Conservative Judaism

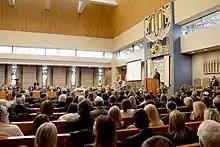
Memorial service of B'nai Israel Congregation (Rockville, Maryland)

The Conservative treatment of "Halakha" is defined by several features, though the entire range of its "Halakhic" discourse cannot be sharply distinguished from either the Traditional or Orthodox one. Rabbi David Golinkin, who attempted to classify its parameters, stressed that quite often rulings merely reiterate conclusions reached in older sources or even Orthodox ones. For example, in the details of preparing Sabbath ritual enclosures, it draws directly on the opinions of the "Shulchan Aruch" and Rabbi Hayim David HaLevi. Another tendency prevalent among the movement's rabbis, yet again not particular to it, is the adoption of the more lenient positions on the matters at question—though this is not universal, and responsa also took stringent ones not infrequently.